Mount Zion Lodge Masonic Temple

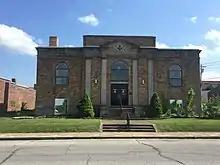
Front view, in 2022

It was listed on the National Register of Historic Places in 2011.